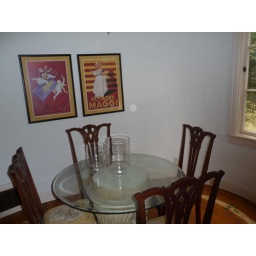
another room inbetween the dining room and kitchen that has a another table in tit